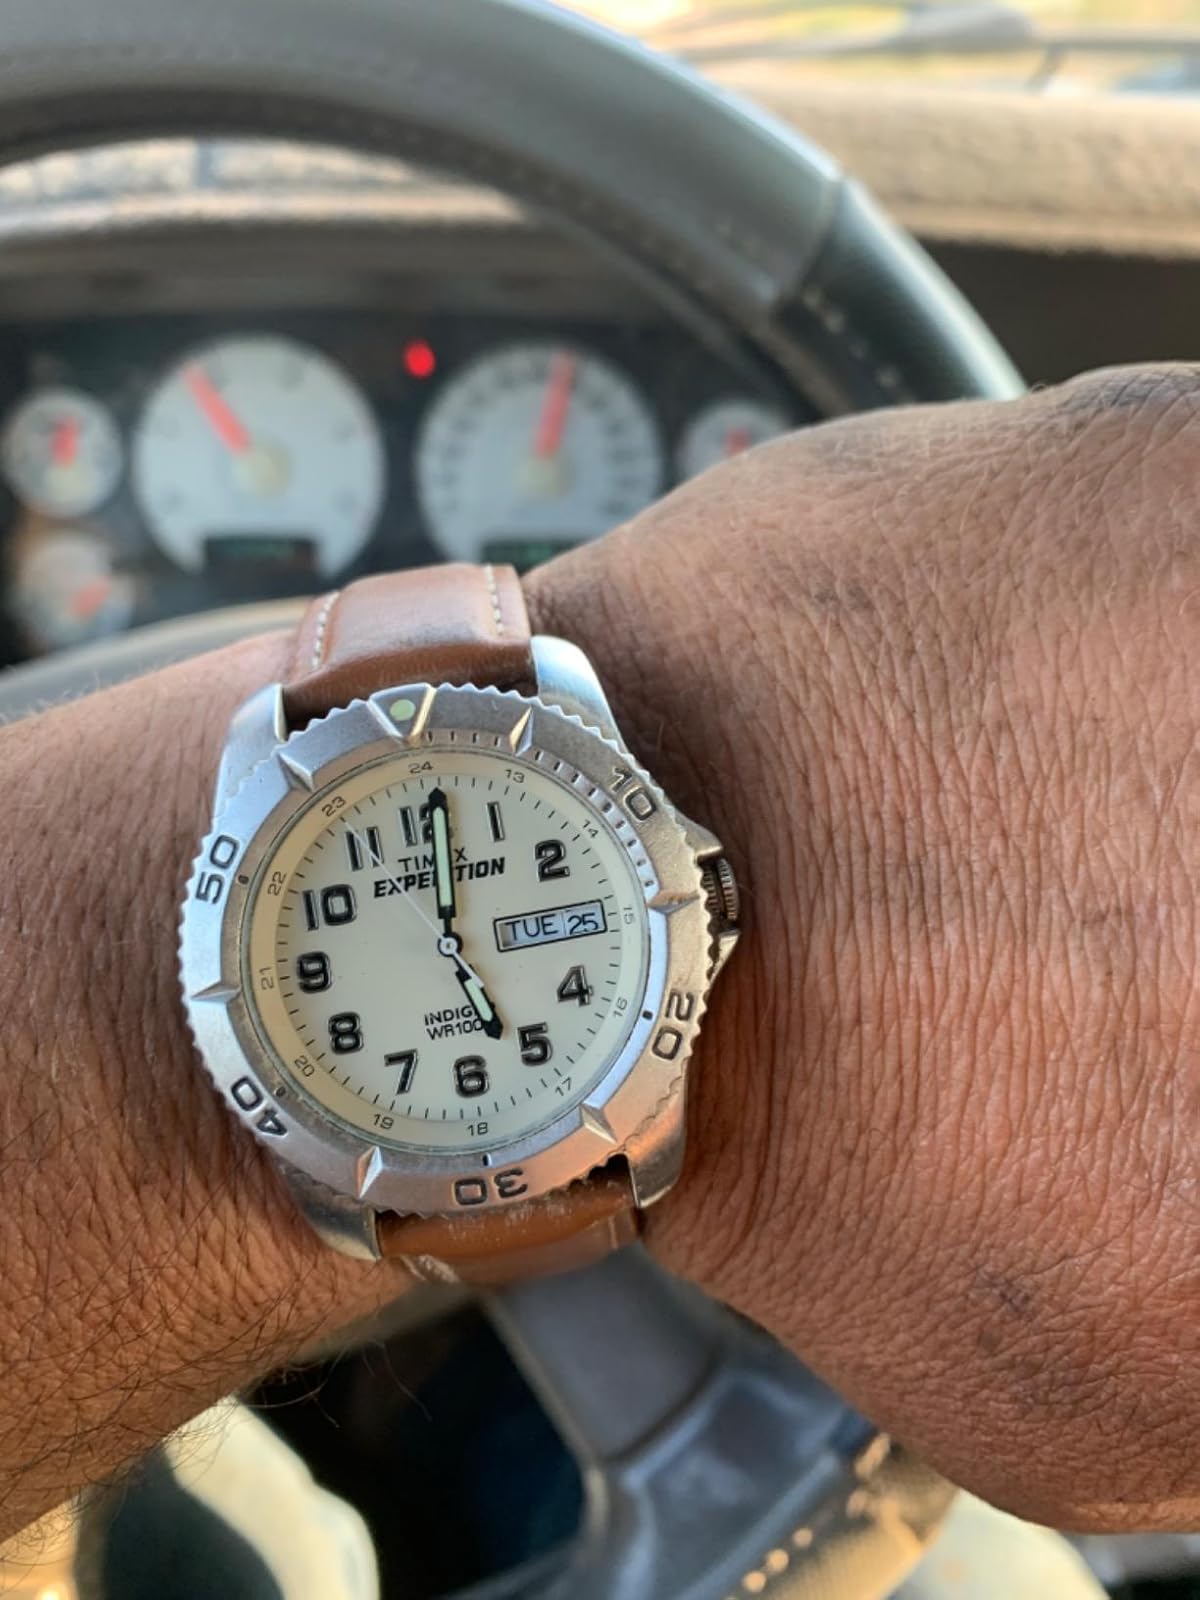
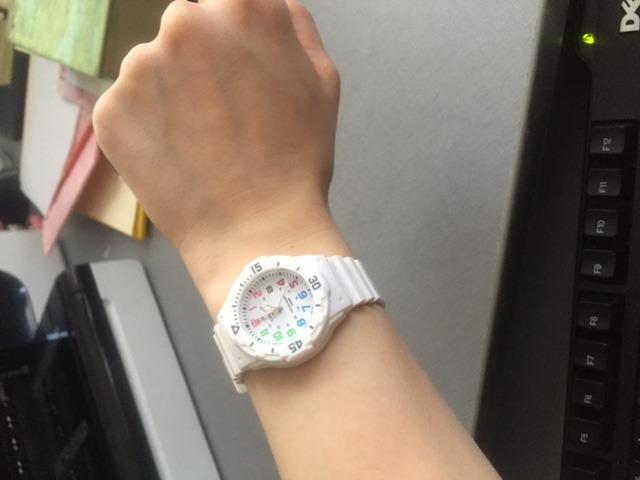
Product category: accessories_watch
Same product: no